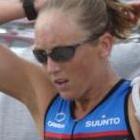
Age: 31